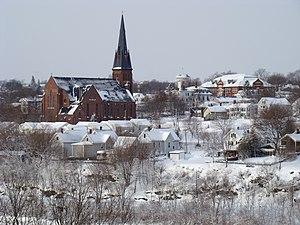
Bangor est une ville du nord-est des États-Unis, dans l'État du Maine. Sa population était de 33 039 habitants lors du recensement de 2010. C'est le siège du comté de Penobscot et le centre commercial principal de l'est, du centre et du nord du Maine ainsi que la troisième ville de l’État. 6 % de la population parle le français à la maison.